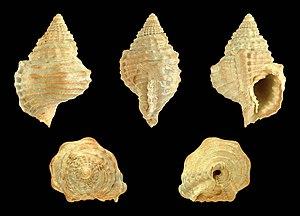
Distorsio est un genre de gastéropodes tropicaux de la famille des Personidae.